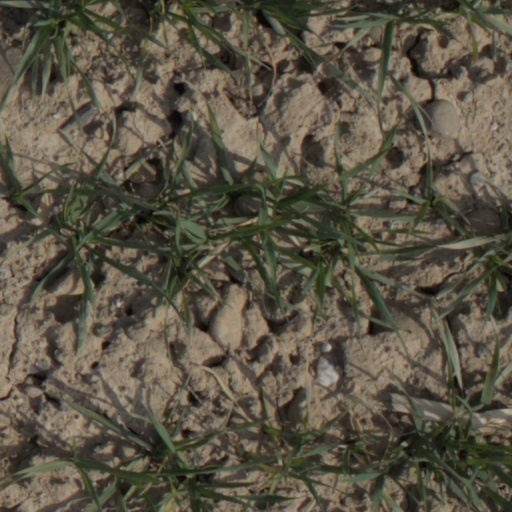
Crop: wheat